Battle of Lukaya

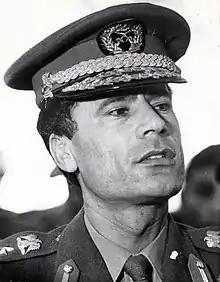
Libyan leader Muammar Gaddafi (pictured) aided Idi Amin's regime during the Uganda–Tanzania War.

Uganda's economy languished under Amin's corrupt rule, and instability manifested in the armed forces. Following a failed mutiny in late October 1978, Ugandan troops crossed over the Tanzanian border in pursuit of rebellious soldiers. On 1 November Amin announced that he was annexing the Kagera Salient in northern Tanzania. Tanzania halted the sudden invasion, mobilised anti-Amin opposition groups, and launched a counteroffensive. Nyerere told foreign diplomats that he did not intend to depose Amin, but only "teach him a lesson". The claim was not believed; Nyerere despised Amin, and he made statements to some of his colleagues about overthrowing him. The Tanzanian Government also felt that the northern border would not be secure unless the threat presented by Amin was eliminated. After the Tanzania People's Defence Force (TPDF) retook northern Tanzania, Major General David Musuguri was appointed commander of the 20th Division and ordered to push into Ugandan territory. In-mid February, Libyan troops were flown into Entebbe to assist the Uganda Army. Libyan leader Muammar Gaddafi felt that Uganda, a Muslim state in his view, was being threatened by a Christian army, and wished to halt the Tanzanians.